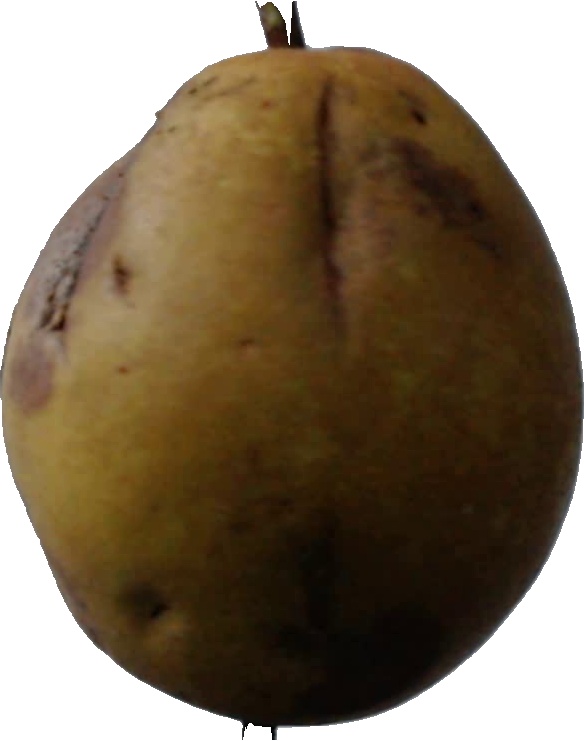
Label: pear_3